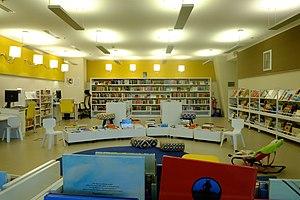
L'Espace imaginaire s'adresse aux parents et aux enfants de 0 à 12 ans
La médiathèque de la Canopée est une bibliothèque municipale de prêt de la ville de Paris, créée en 2016 dans l'aile Nord du nouveau bâtiment de La Canopée. Elle est située au 10 passage de la Canopée, dans le Forum des Halles. Ses collections s'adressent à la fois aux adultes et aux enfants. Les spécialités documentaires de la médiathèque sont les cultures numériques, les cultures sourdes, les cultures urbaines et un petit fonds sur l'écologie.